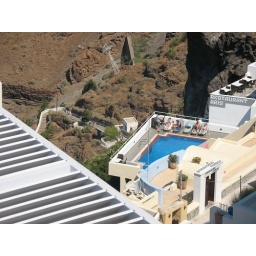
Looking down at the walking trail and the cable car in Santorini. Oh, and there was a pool hanging out in space.